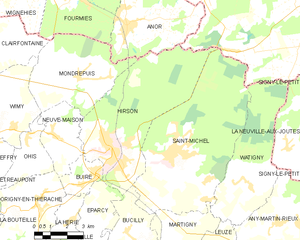
Carte des communes françaises: Hirson